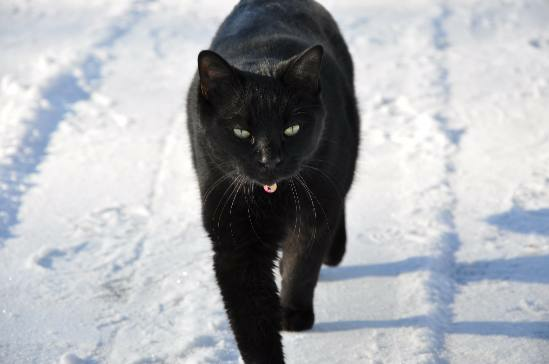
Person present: No